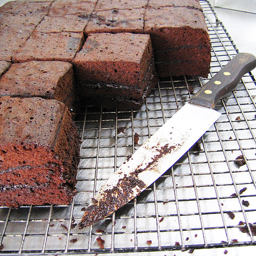
a knife is laying by some brownies on a tray
this is a chocolate cake that has been cut into pieces
A large knife is sitting next to some brownies.
A knife sitting next to a bunch of brownie cakes.
A tray of brownies have been fresh baked.